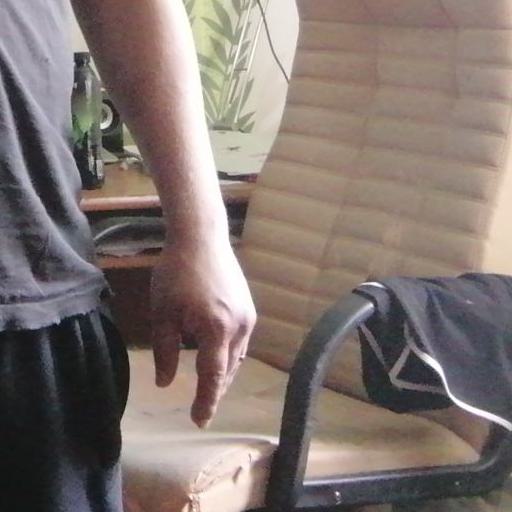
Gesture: no_gesture